Steam diesel hybrid locomotive

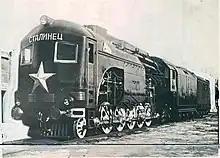
Soviet Locomotive TP1"Stalinets"

The first prototype, numbered 8000, a 2-8-2 from the Vorishilovgrad works, had two pairs of outside double-acting opposing pistons; when diesel power was initiated, at about , diesel fuel was injected into the centre portion between the pistons which thus became the compression-ignition chamber, while the outer ends of the cylinders continued to receive steam in the normal way. Although the unit remained in passenger service, intermittently, until 1946, when it was tested again. It was put into storage in 1948. It was not considered a success as its 25-tonne axle load was too high, it rode hard on the tracks and was prone to cracking cylinders.